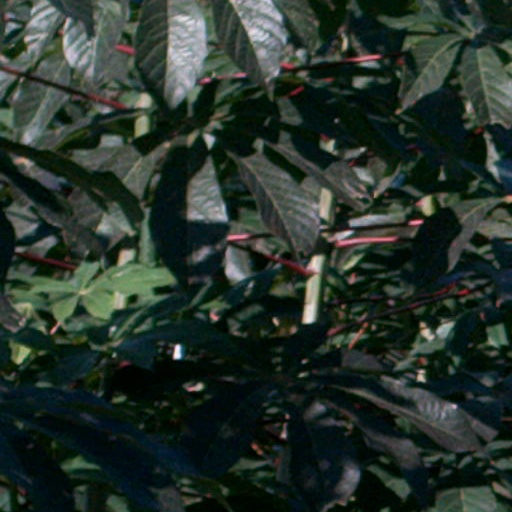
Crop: cassava